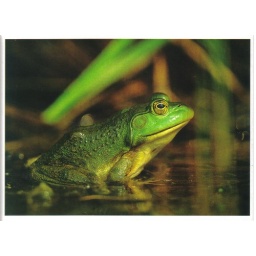
Large 4.75 x 6.5&amp;quot; postcard from the Sierra Club: Wild Wetlands postcard book by Pomegranate of a green frog.